Ayumi Hamasaki

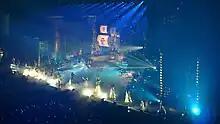
A performance of "Mirrorcle World" (2008)

On January 25, Hamasaki released her eighteenth studio album: "Remember You." The album's subsequent performance earned her the distinction of becoming the female artist with the most albums to reach the top ten on the Oricon charts.